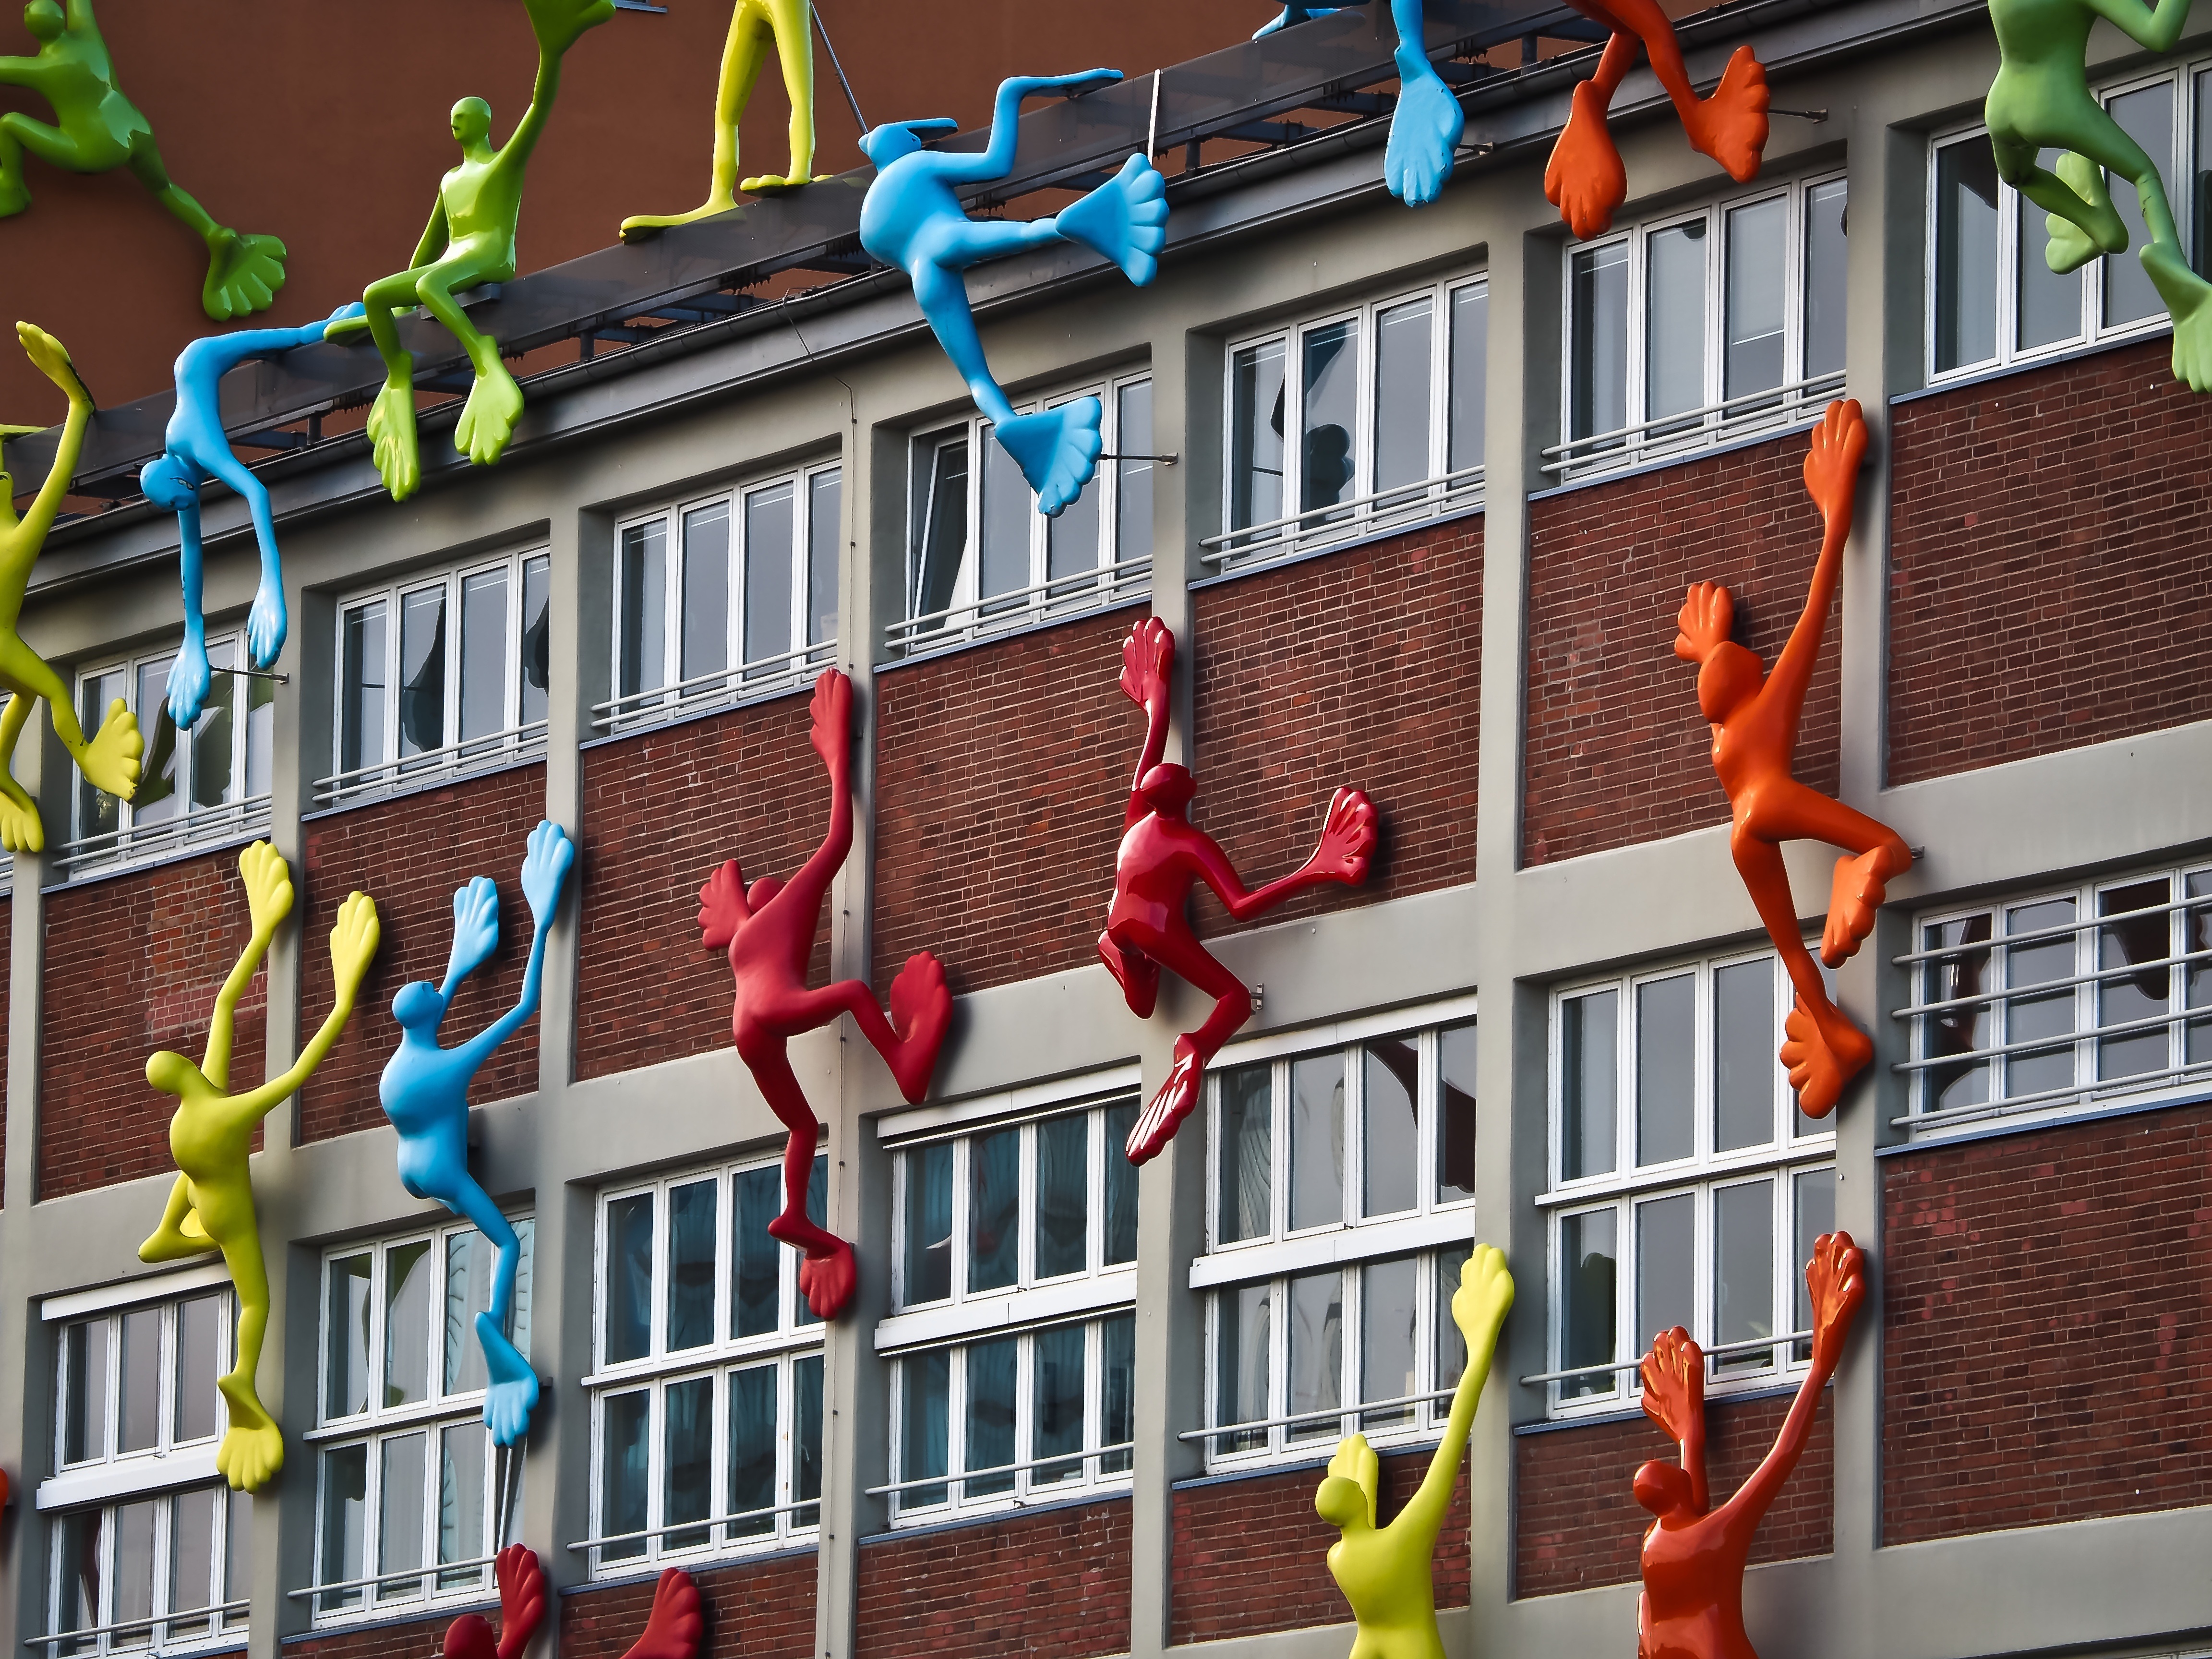
architecture, street, building, city, home, urban, red, color, facade, art, figures, hauswand, dusseldorf, urban area